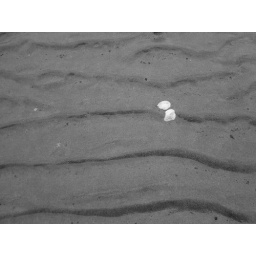
Small shell in ocean sand